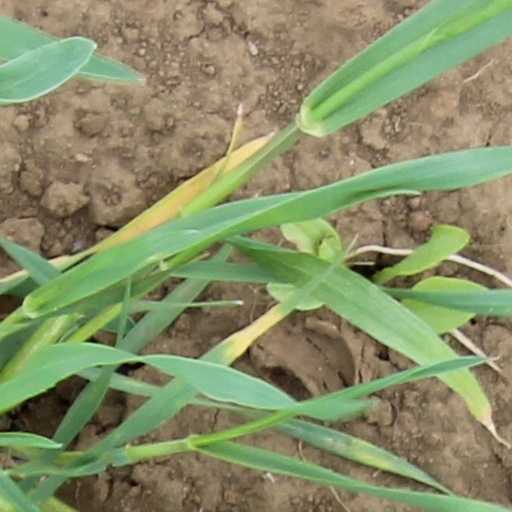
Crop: wheat